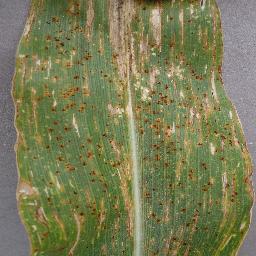
Label: Corn___Cercospora_leaf_spot Gray_leaf_spot